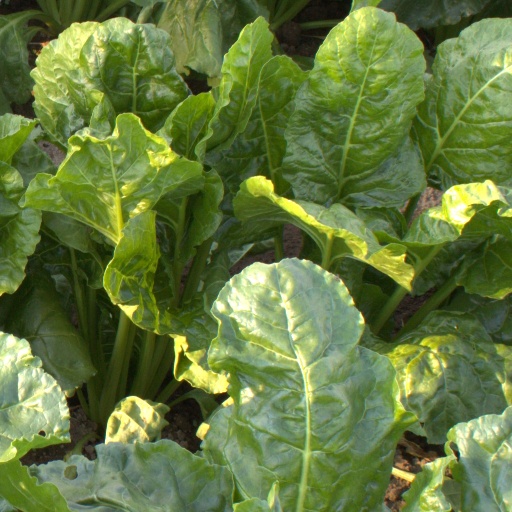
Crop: sugar beet